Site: brandenburg
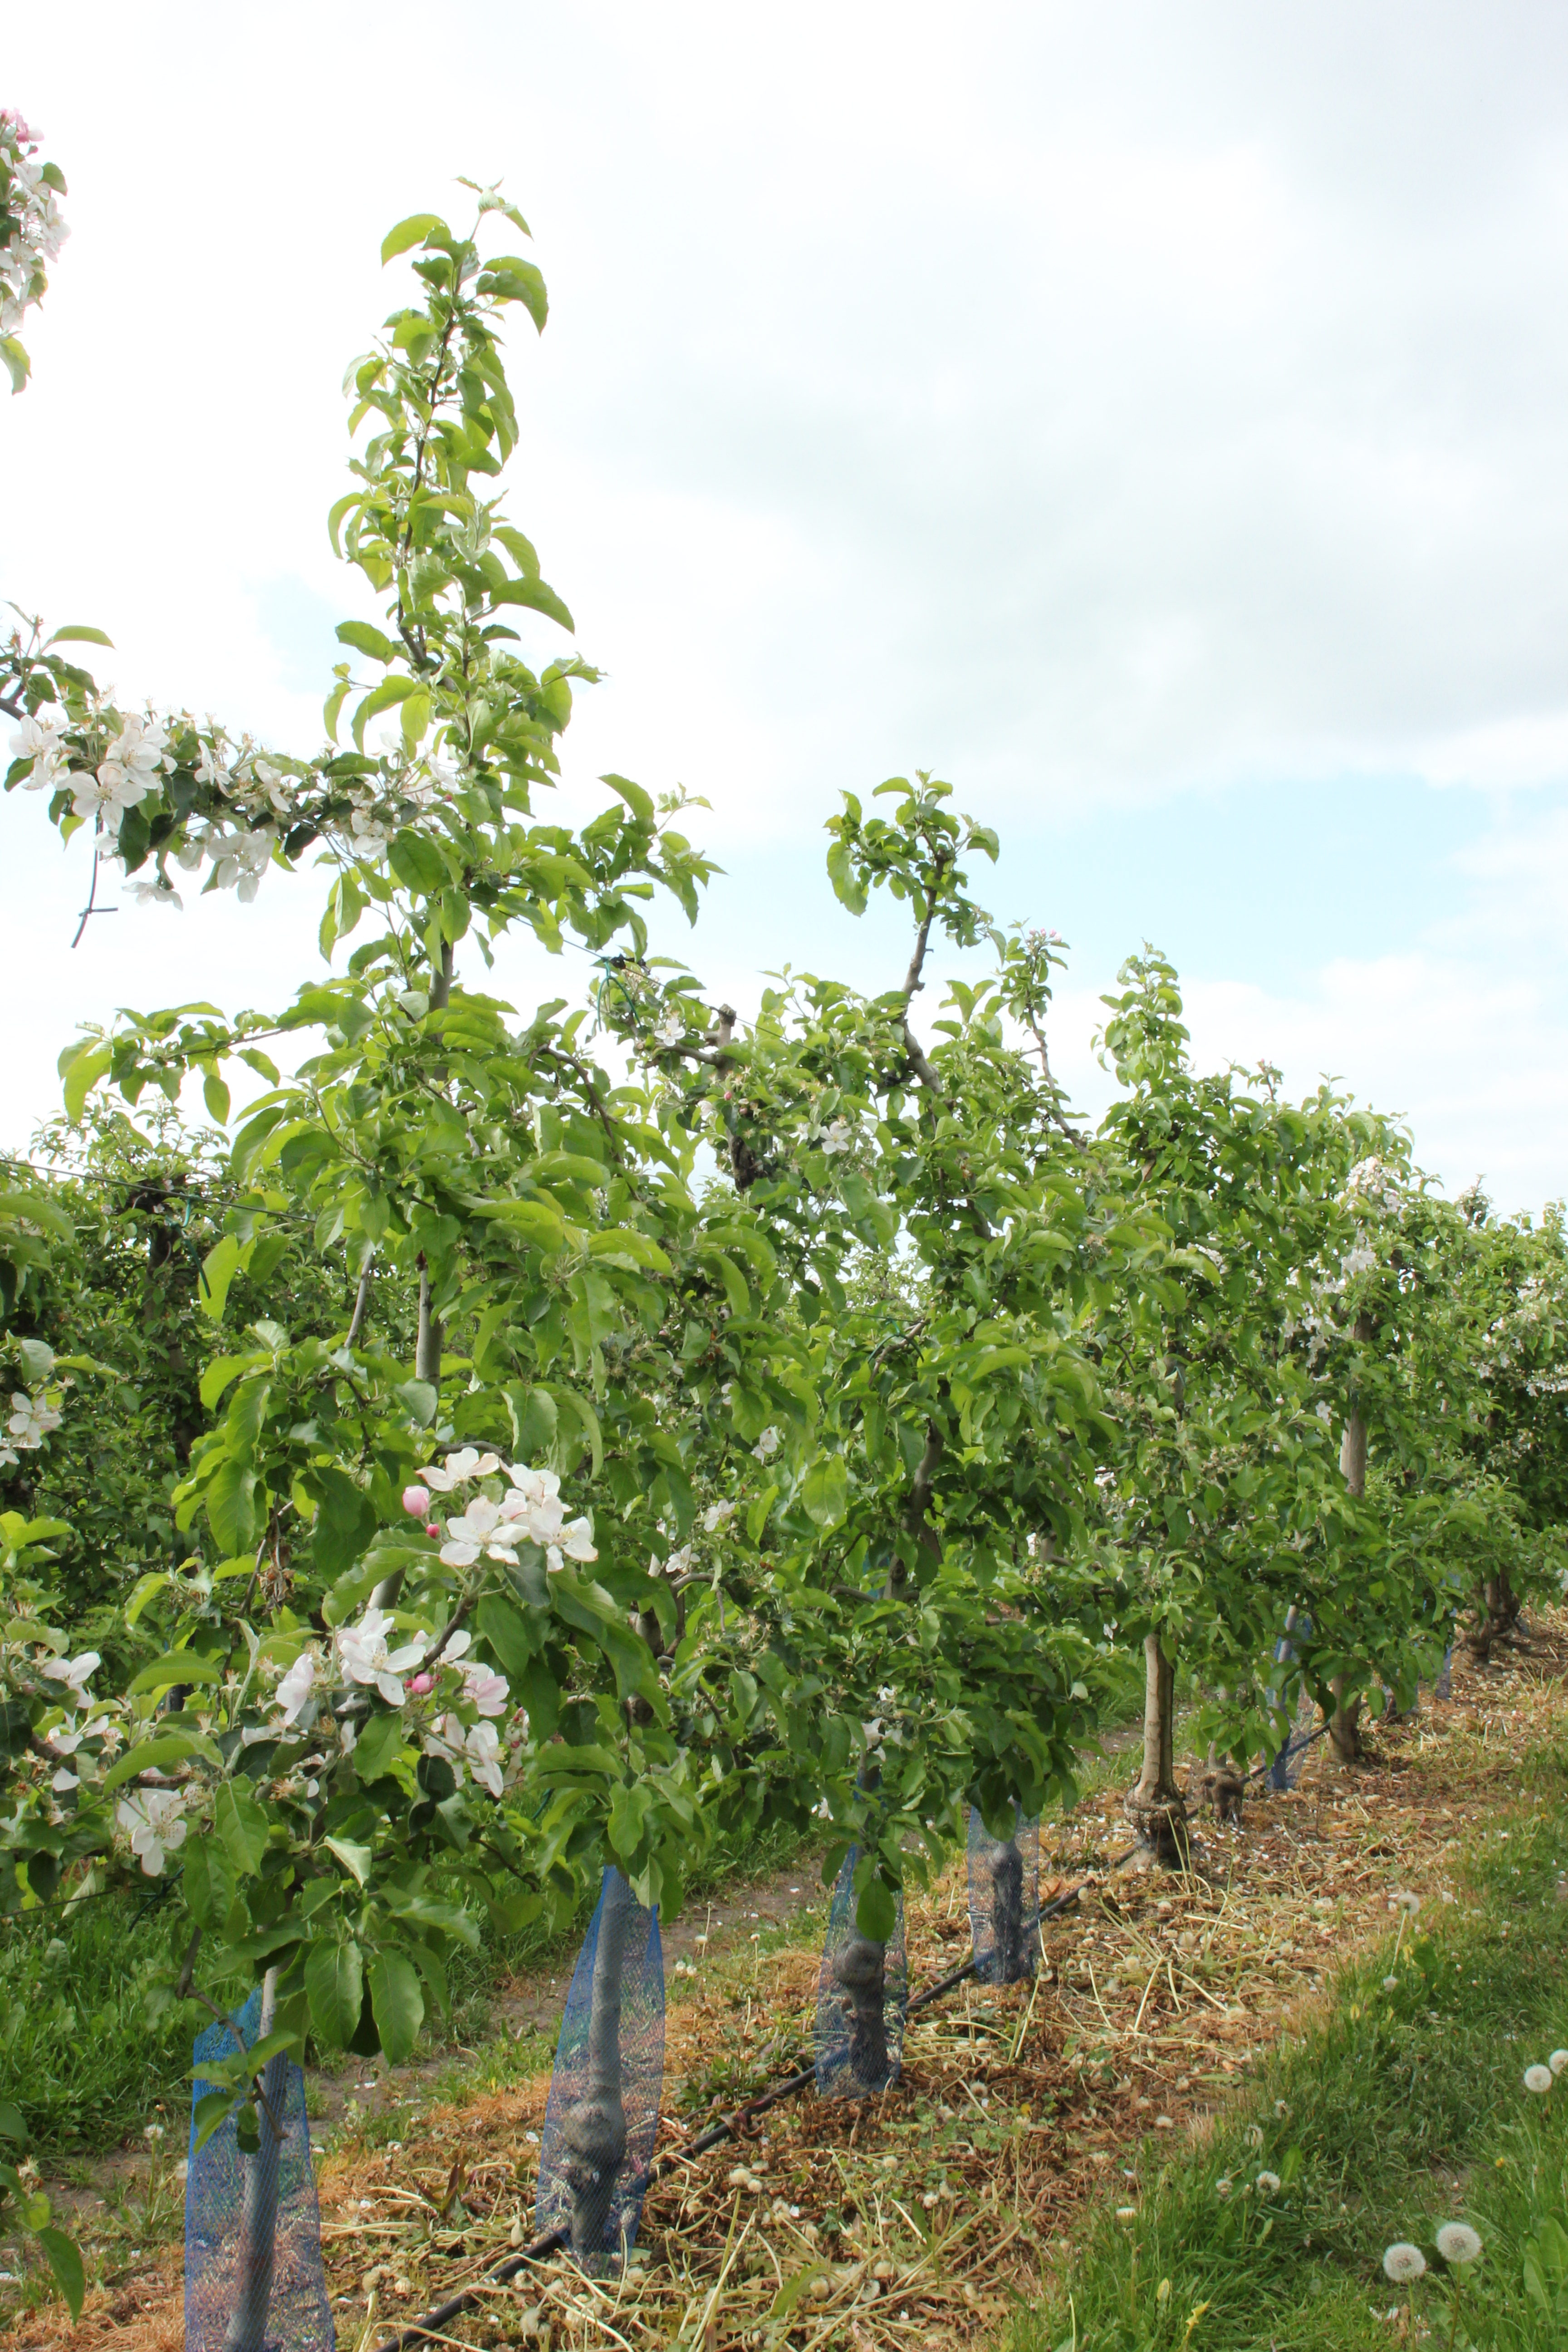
Growth stage (BBCH 67): Flowering